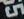
Number: 5